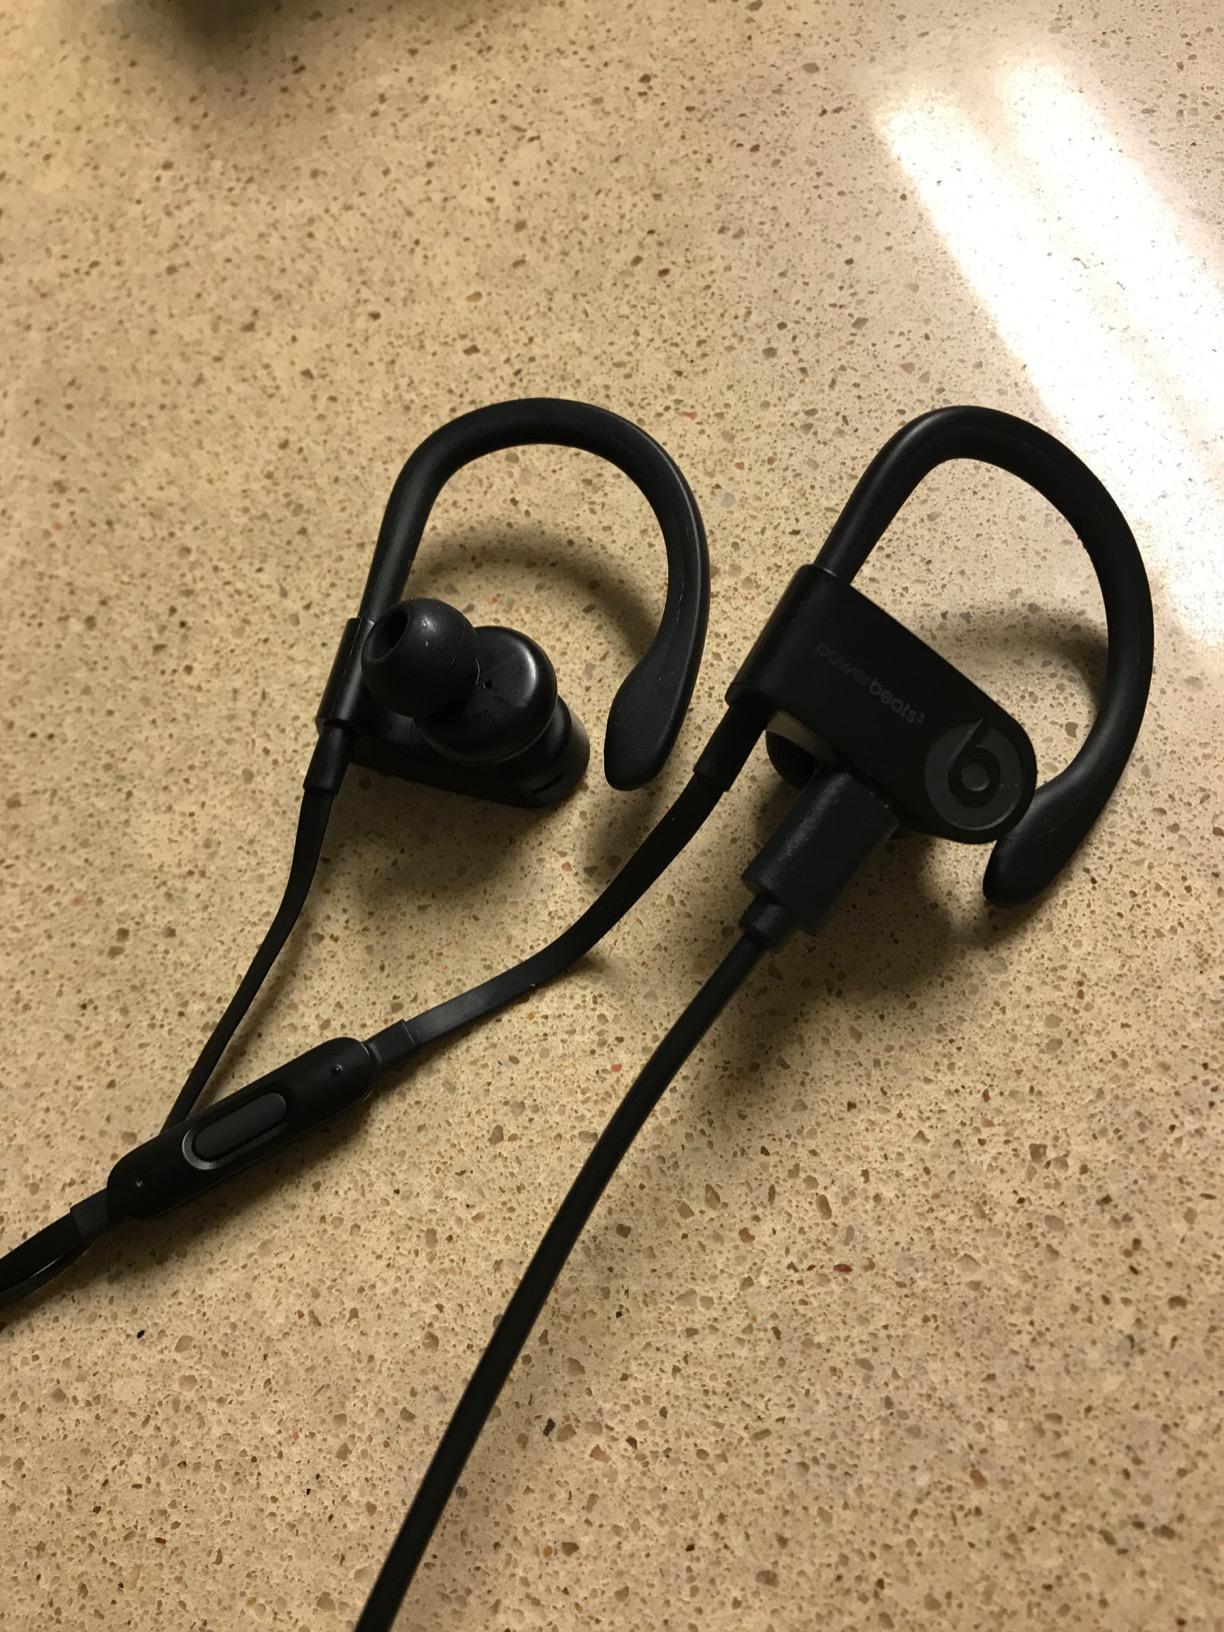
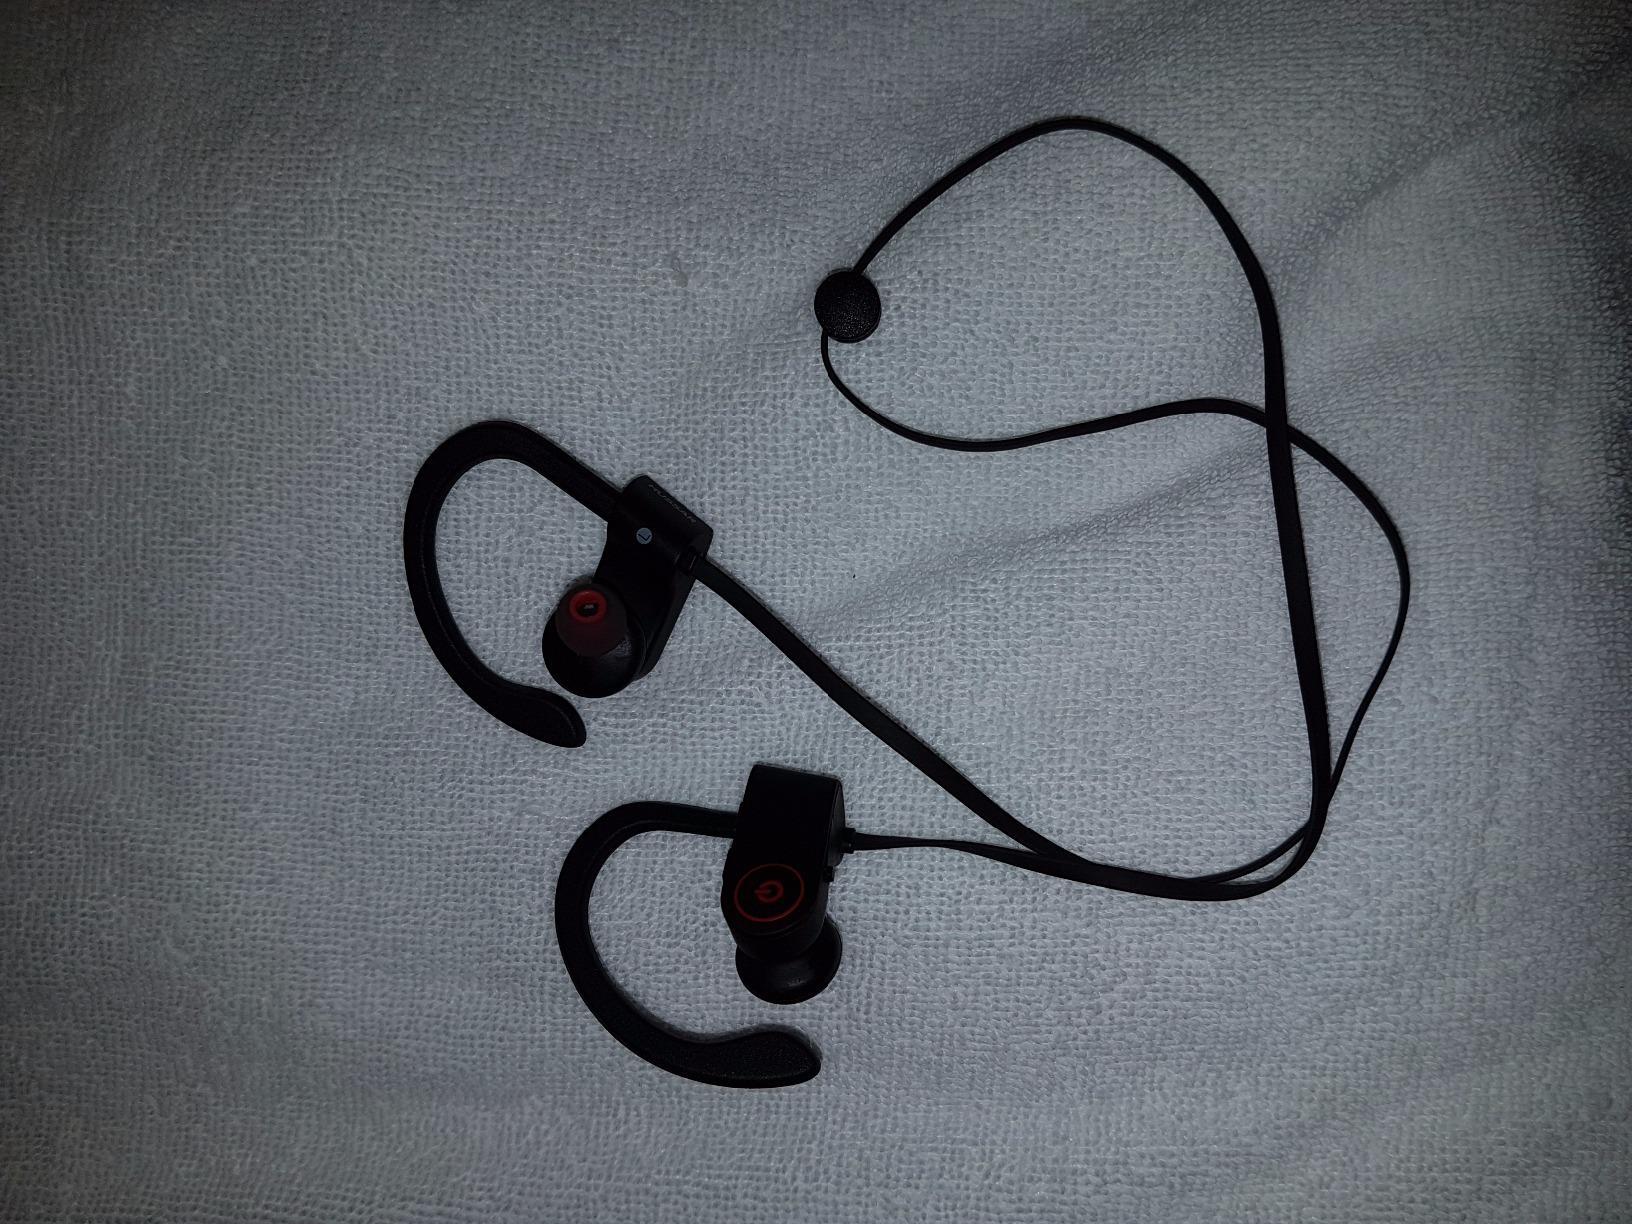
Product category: headphones
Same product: no